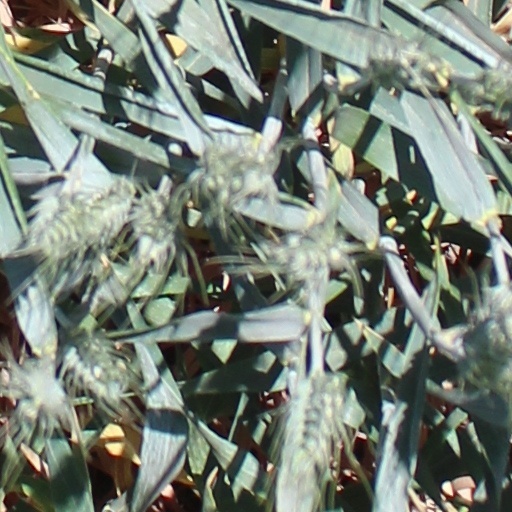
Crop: wheat